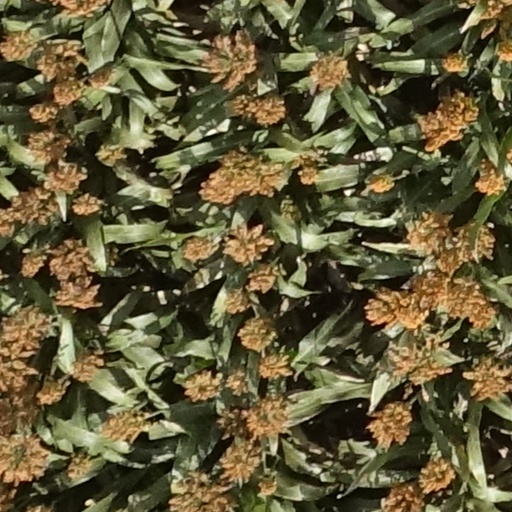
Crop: sorghum